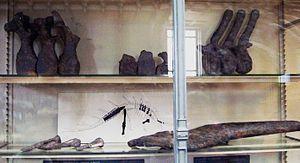
Loricatosaurus est un genre éteint de dinosaures herbivores de l'infra-ordre des stégosauriens qui vécut à la fin du Jurassique moyen, au Callovien moyen, soit il y a environ 165 Ma.